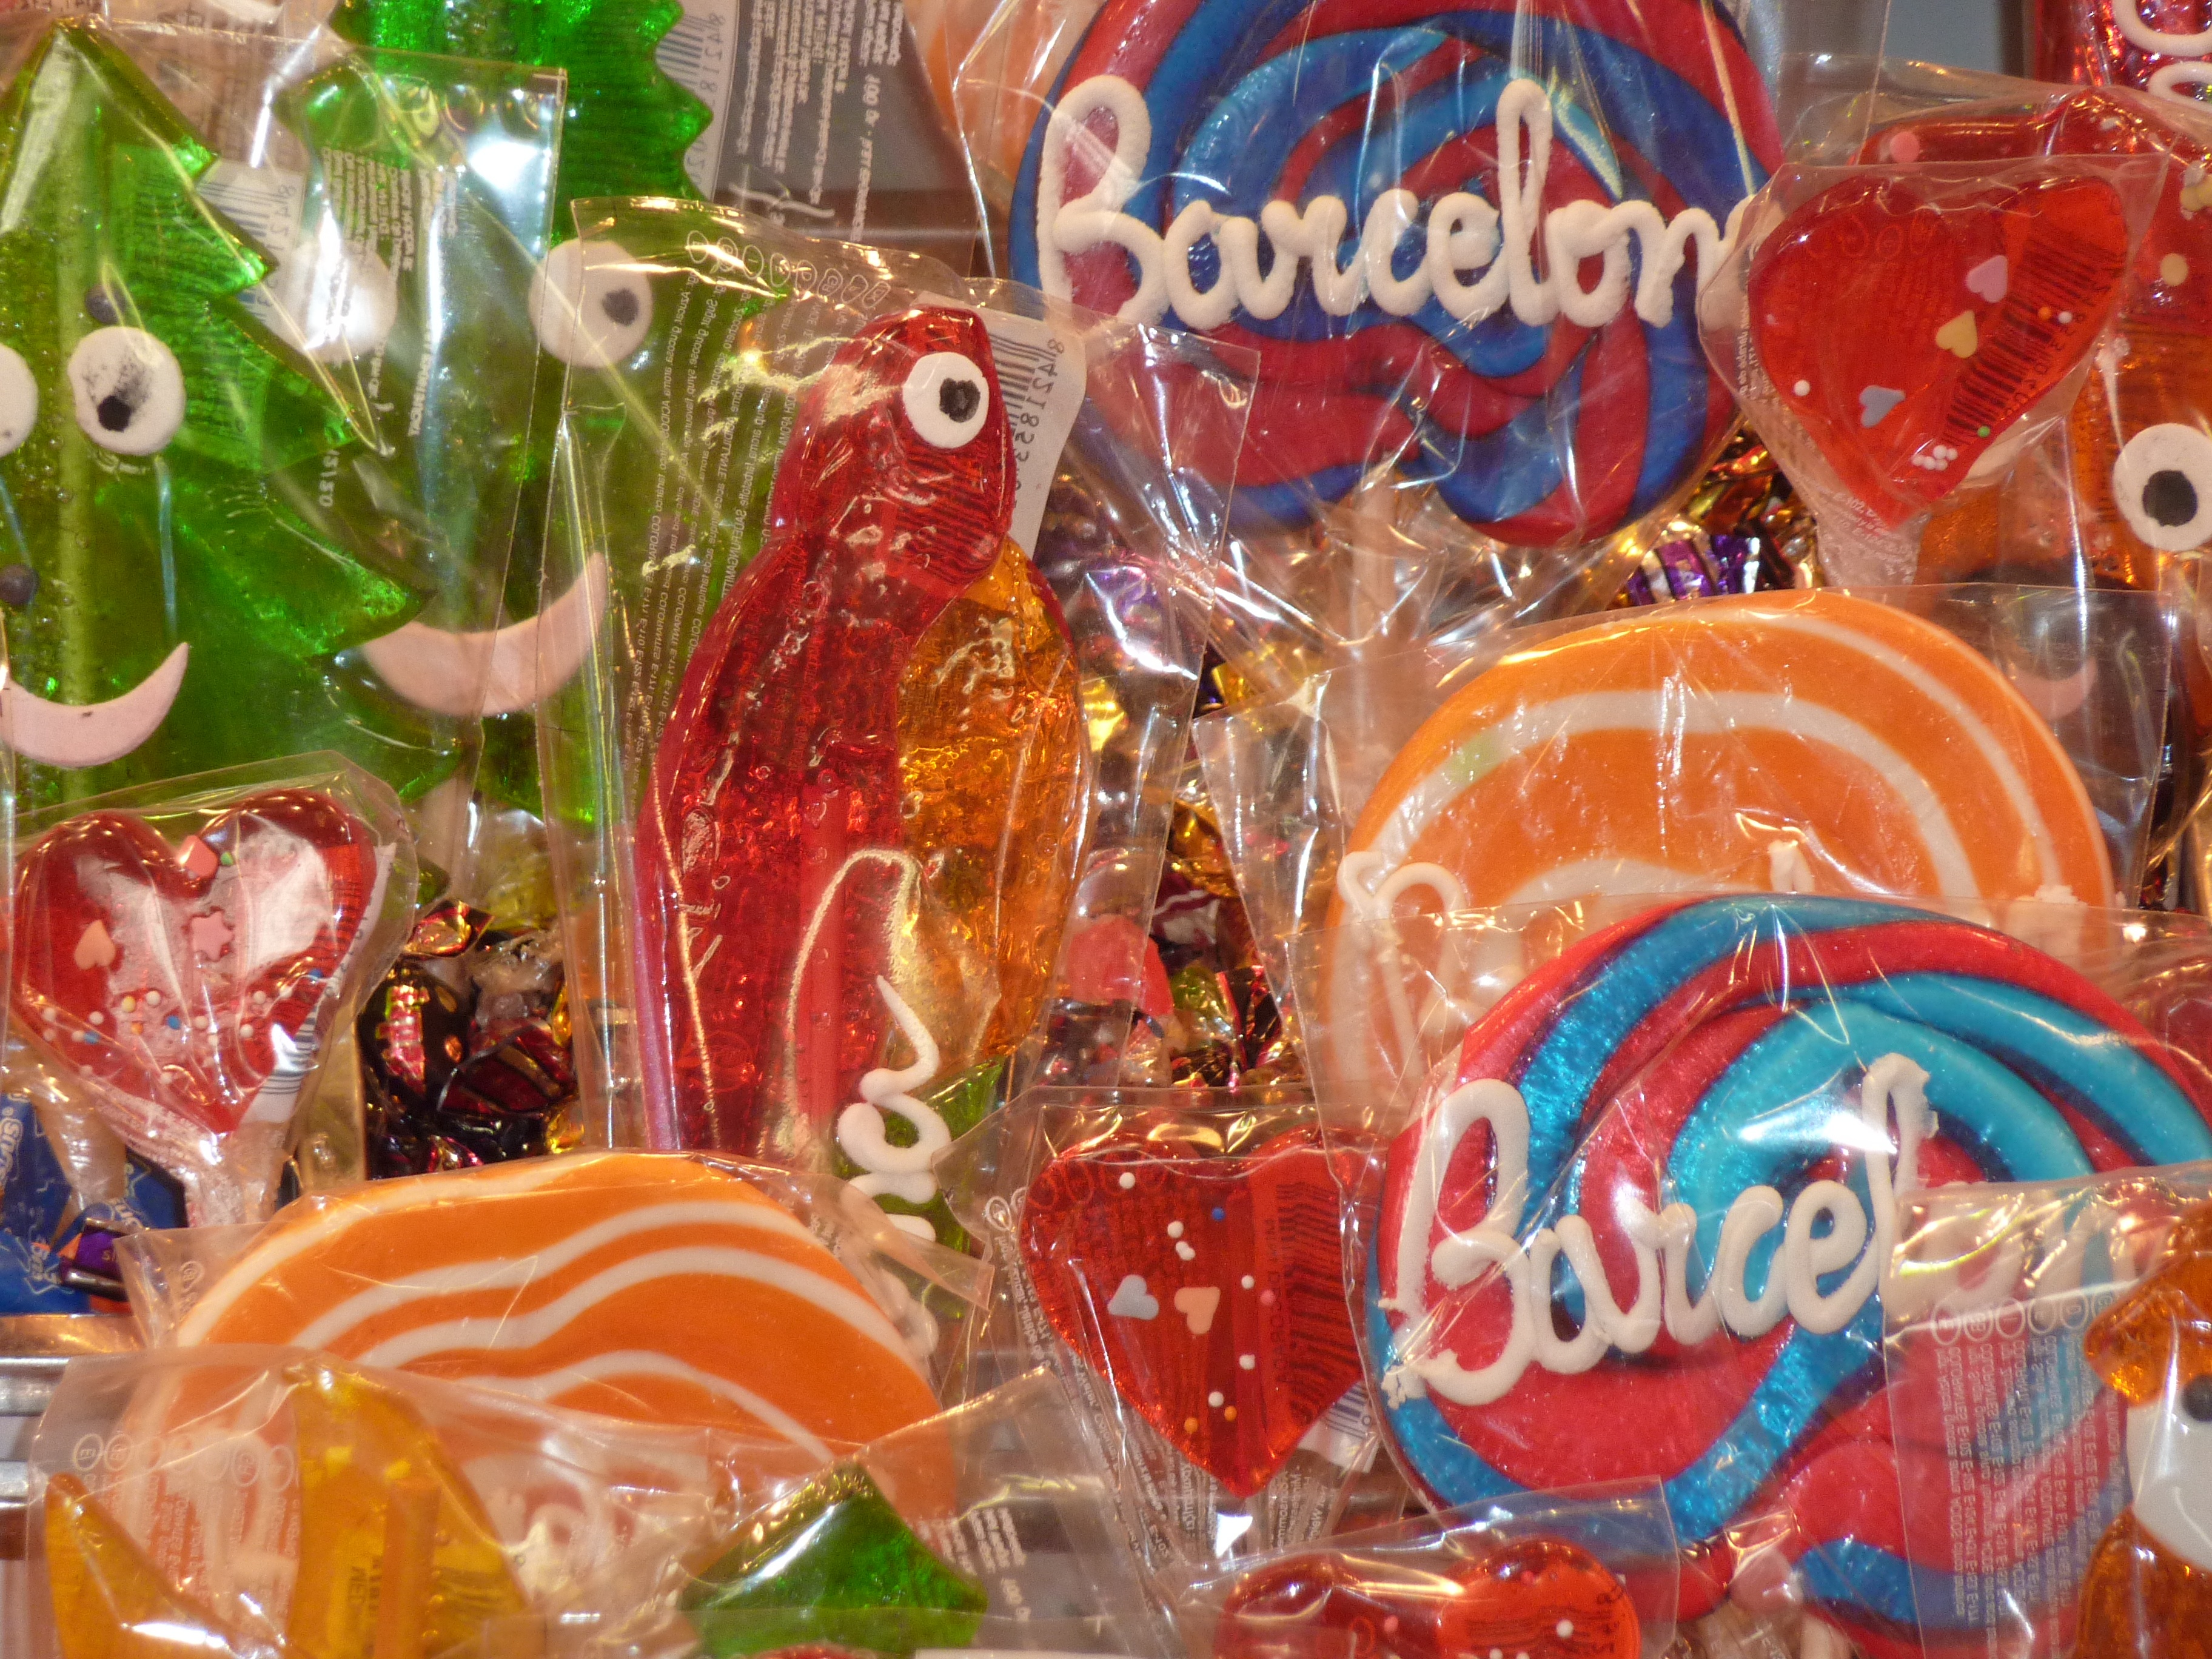
sweet, gift, food, color, colorful, dessert, barcelona, brand, sugar, candy, slide, packed, give away, confectionery, nibble, mitbringsel